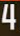
Number: 4